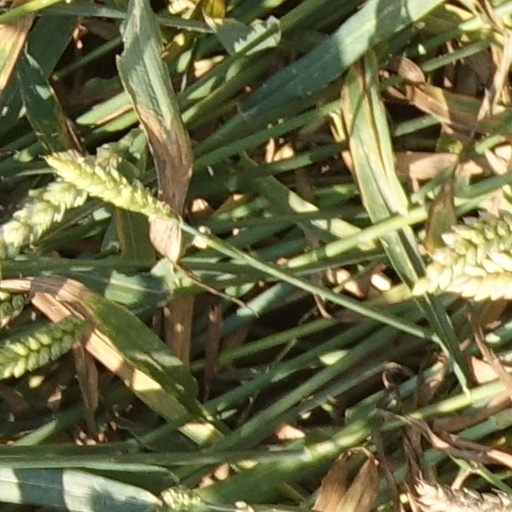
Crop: wheat